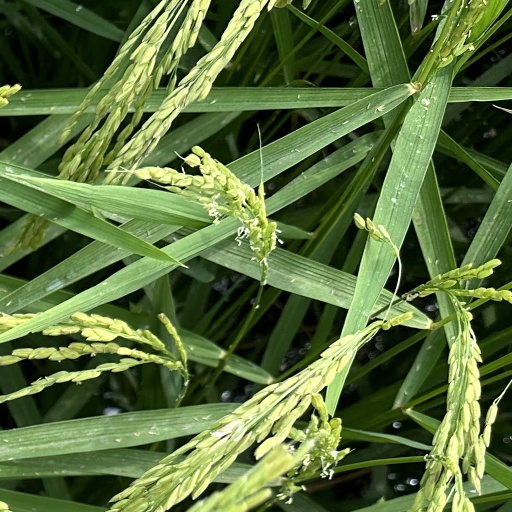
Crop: rice